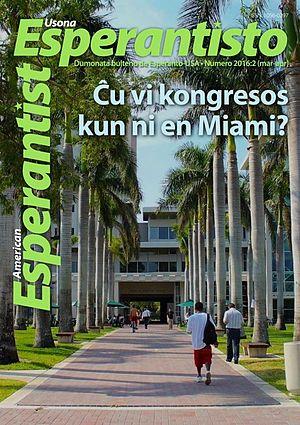
Couverture d’Usona Esperantisto, mars–avril 2016
Il existe de nombreux périodiques en espéranto, appelés Esperanto-gazeto dans cette langue, même si ce terme désigne parfois des périodiques incluant d’autres langues mais avec des rubriques récurrentes écrites en espéranto. Depuis l’apparition du premier périodique en espéranto, La Esperantisto, plus de dix mille titres sont apparus, aux portées, contenus, durées et qualités très variés. La plupart n’a pas une durée de vie très longue ; la moyenne de durée de vie est d’environ cinq ans.